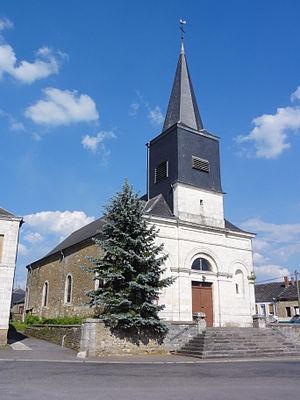
Auvillers-les-Forges (Ardennes) Église
Auvillers-les-Forges est une commune française située dans le département des Ardennes, en région Grand Est.